Jeffrey Currie

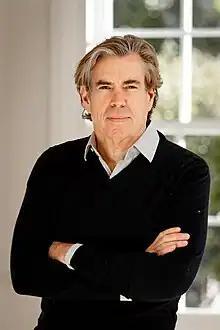

Jeff Currie is an economist and currently Chief Strategy Officer of Energy Pathways at The Carlyle Group. He is the former Global Head of Commodities Research in the Global Investment Research Division at Goldman Sachs. He rose to prominence during the 2000s by forecasting the commodity super-cycle and oil spiking above $100 a barrel. He has been labelled a "maverick" for making bold calls that 'pack a punch'. During the 2010s he was known for forecasting oil prices to stay 'lower for longer' to end the shale supply glut, whilst in more recent times his stance has shifted from bearish to considerably bullish, calling for a new commodities "supercycle" in late 2020 driven by underinvestment in supply, a process he has dubbed "the revenge of the old economy."